Landing at Anzac Cove

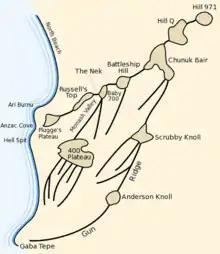
Ridges and plateaus at Anzac Cove

Arriving at Baby 700, Captain Eric Tulloch, 11th Battalion, decided to take his remaining sixty men towards Battleship Hill, leaving Lalor's company to dig in and defend The Nek. Tulloch moved around to the right before advancing towards the summit. The 11th Battalion crossed the first rise unopposed, but at the second, Turkish defenders around away opened fire on them. Going to ground, the Australians returned fire. When the Turkish fire slackened the remaining fifty men resumed their advance, reaching the now-evacuated Turkish position, behind which was a large depression, with Battleship Hill beyond that. Still under fire they moved forward again, then around from the summit the Turks opened fire on them from a trench. The Australians held out for thirty minutes, but increasing Turkish fire and mounting casualties convinced Tulloch to withdraw. No other ANZAC unit would advance as far inland that day.